Ansley, Warwickshire

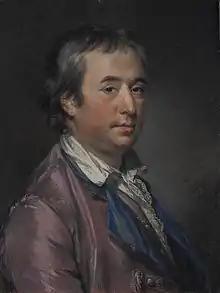
Sir William Chambers by Francis Cotes, 1764

The park’s Chinese temple was designed by Sir William Chambers (1723-1796), architect to George III and author of "Designs of Chinese Buildings, Furniture, Dresses, Machines and Utensils" (1757). Chambers had travelled to China in the 1740s and was regarded as an expert in his field, "unrivalled by others in his profession". He built Ansley Hall’s temple in 1767, and designed similar structures in Kew, Blackheath and Amesbury. Beneath the temple was a cell containing a monument relating to the Purefoy family, Parliamentarians who had had their estates confiscated because of their involvement in the death of Charles I.